Ma'anyan people

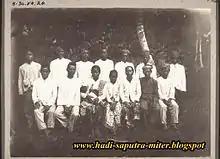
A group of Ma'anyan people who had recently been baptized in the 1920s.

The Ma'anyan language shares many similarities with the languages in Madagascar. Examples of Ma'anyan words are:-